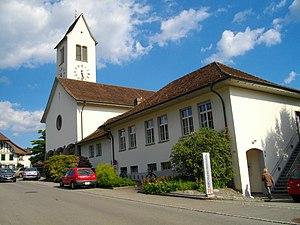
Église de Gümligen